Gutanasar

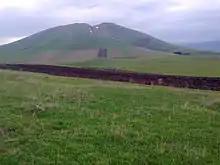
Gutanasar

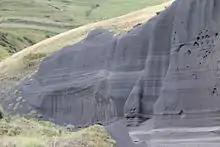
Lava on Gutanasar

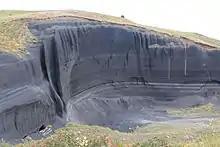
Lava on Gutanasar

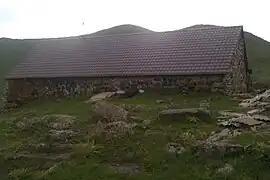
Church below mountain

Gutanasar or Gut'anasar is a mountain in the Kotayk Province near Fantan in Armenia. It is a 7,543 ft (2,299 m) high. A small Surb Astvatsatsin Church is located below it. It is a volcano which last erupted 200,000 BP, judging from Ar39/Ar40 dating of lava flows, and one of the common sources of obsidian in archeological sites of Armenia. Neighbouring communities include Fontan and Alapars. The volcano is part of the Geghama mountains volcanic area. and appear to share a common feeding conduit.